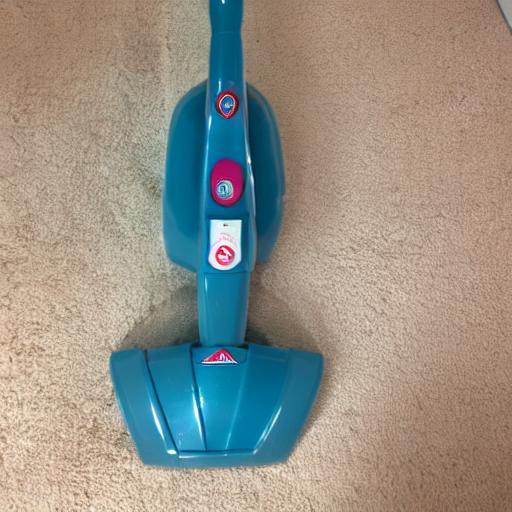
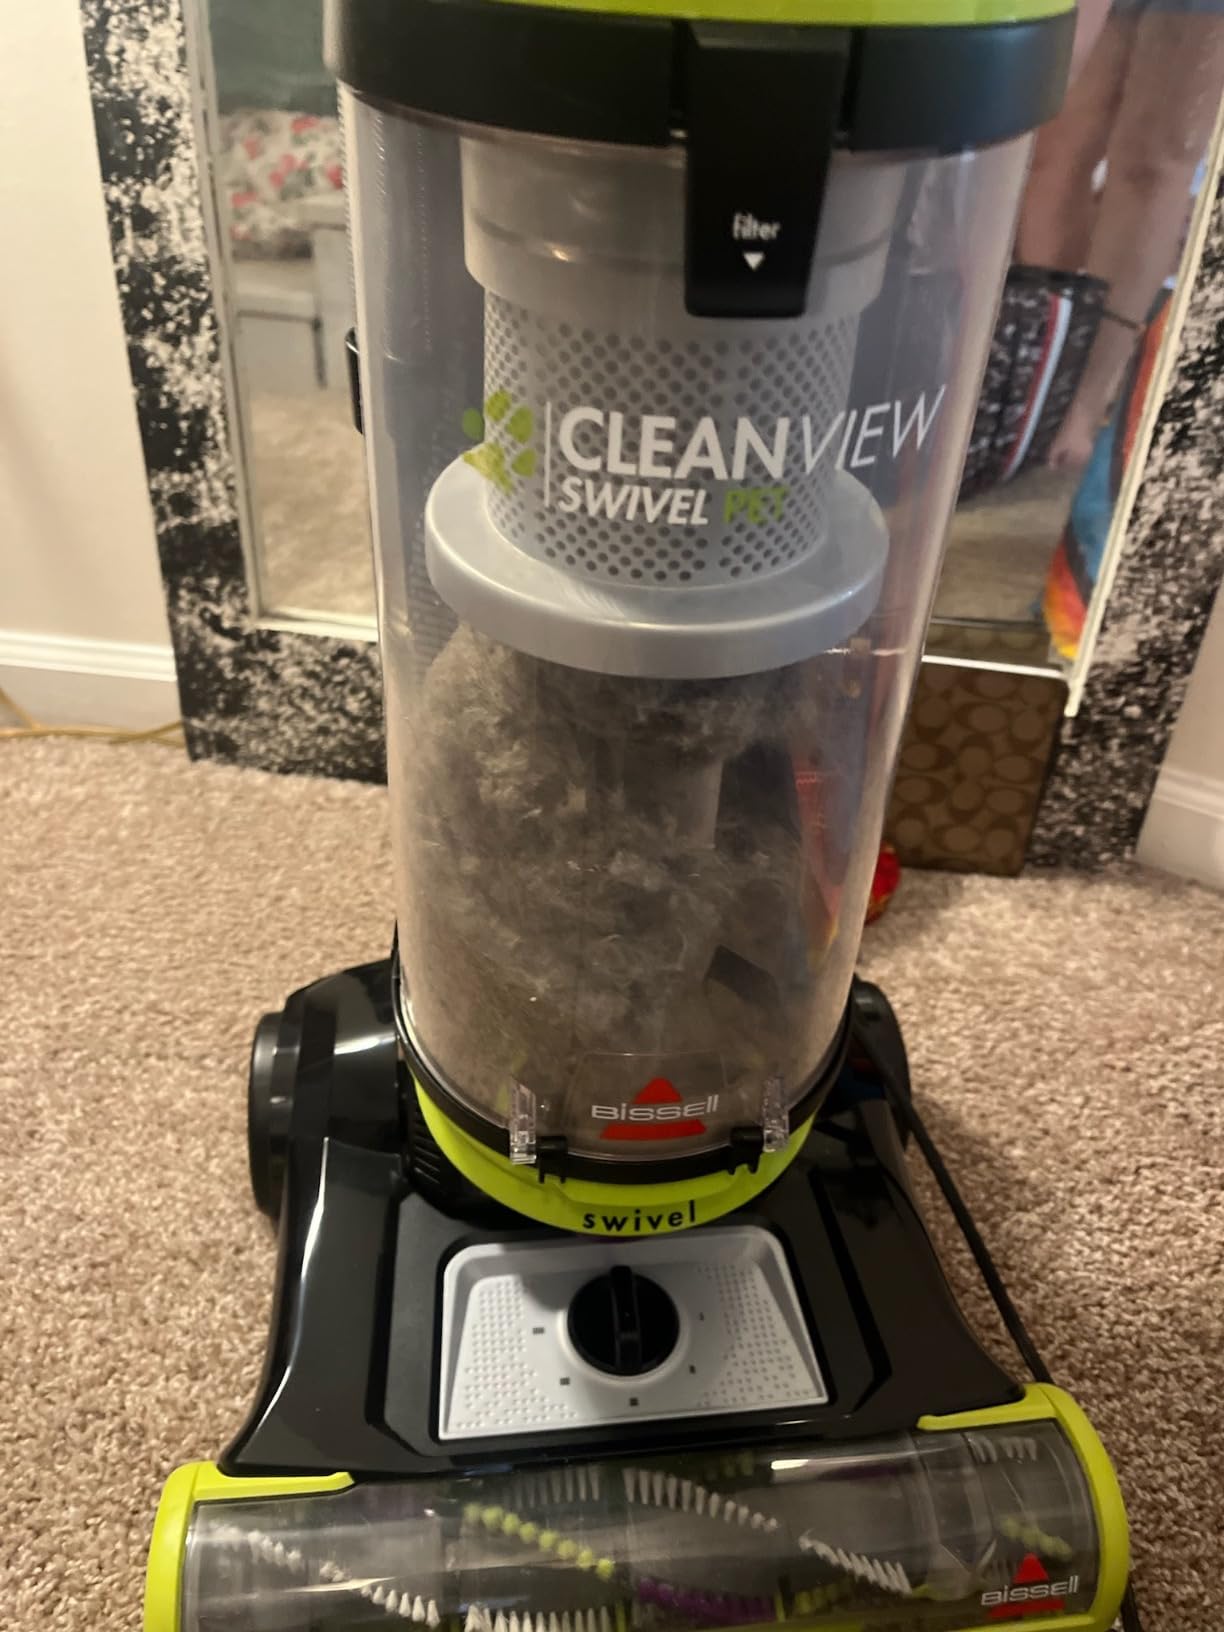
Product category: items_vacuum
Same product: no